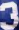
Number: 3